Castelfiorentino Madonna

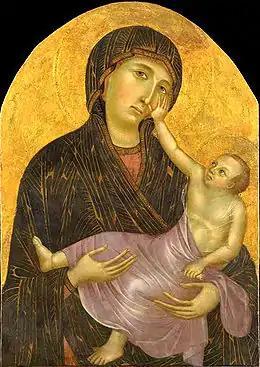
"Castelfiorentino Madonna" (c. 1283–1284) attributed to Cimabue

The Castelfiorentino Madonna is a tempera-and-gold-on-panel painting attributed to the Italian painter Cimabue, dating to c.1283–1284. Showing a half-length Madonna Odigitria-type Madonna, it originally hung in the collegiate church of Santi Lorenzo e Leonardo but now hangs in the Museo di Santa Verdiana in Castelfiorentino.